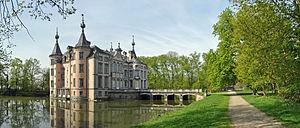
Poeke (commune d'Aalter, Belgique): le château